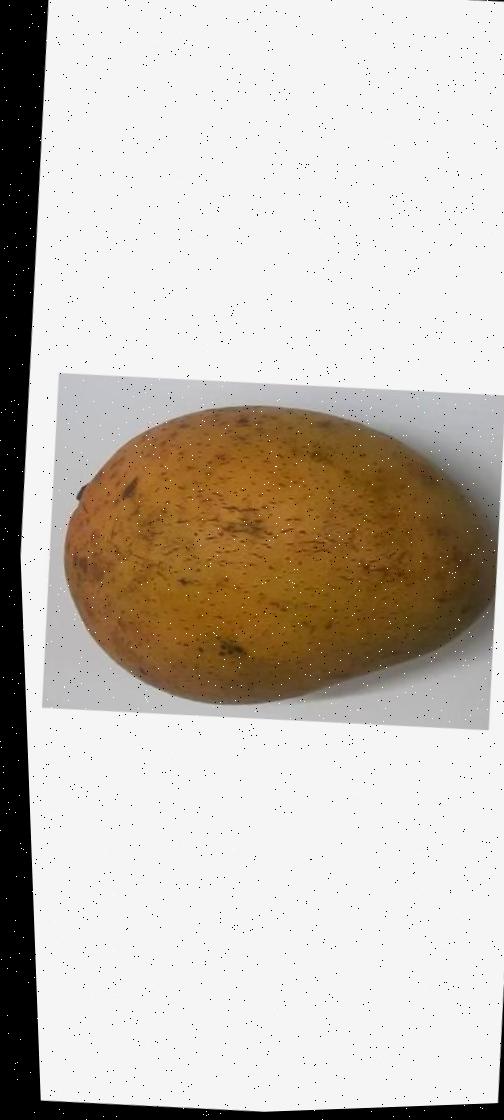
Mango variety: Ashshina Classic